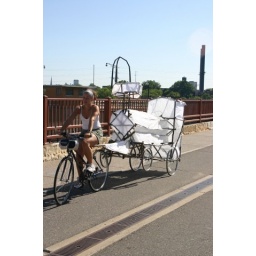
The Ghost Train designed by Krista was propelled by bike across the bridge day and night